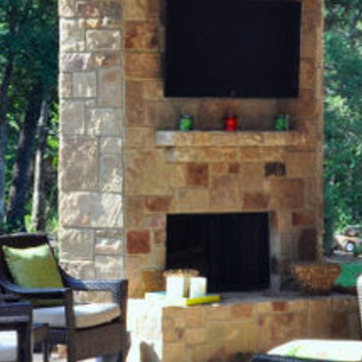
Material: stone